Yugoslavism

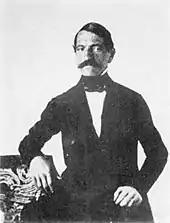
Ilija Garašanin wrote on establishment of Greater Serbia, and worked with Josip Juraj Strossmayer on an anti-Ottoman South Slavic coalition.

Vojvodina Serbs favoured closer ties with or joining the "de facto" independent Serbia over the Illyrian ideas. Serbia discouraged their irredentism to preserve good relations with Austria. In the 1860s, within the framework of efforts by Prince Mihailo Obrenović to establish an anti-Ottoman coalition, Roman Catholic bishop Josip Juraj Strossmayer and Serbian Foreign Minister Ilija Garašanin, agreed to work towards establishing a Yugoslav state independent of Austria and the Ottomans. The plan, inspired by "Risorgimento" (Italian unification), called for unification of the lands from Carinthia, Carniola and Southern Styria in the north to Albania, Bulgaria, and Thrace in the south. The scheme was mostly used to promote the unification of South Slavic lands in Austria-Hungary around Croatia and South Slavic regions of the Ottoman Empire around Serbia. The plan was abandoned after the assassination of Mihailo and the Austro-Hungarian Compromise of 1867.